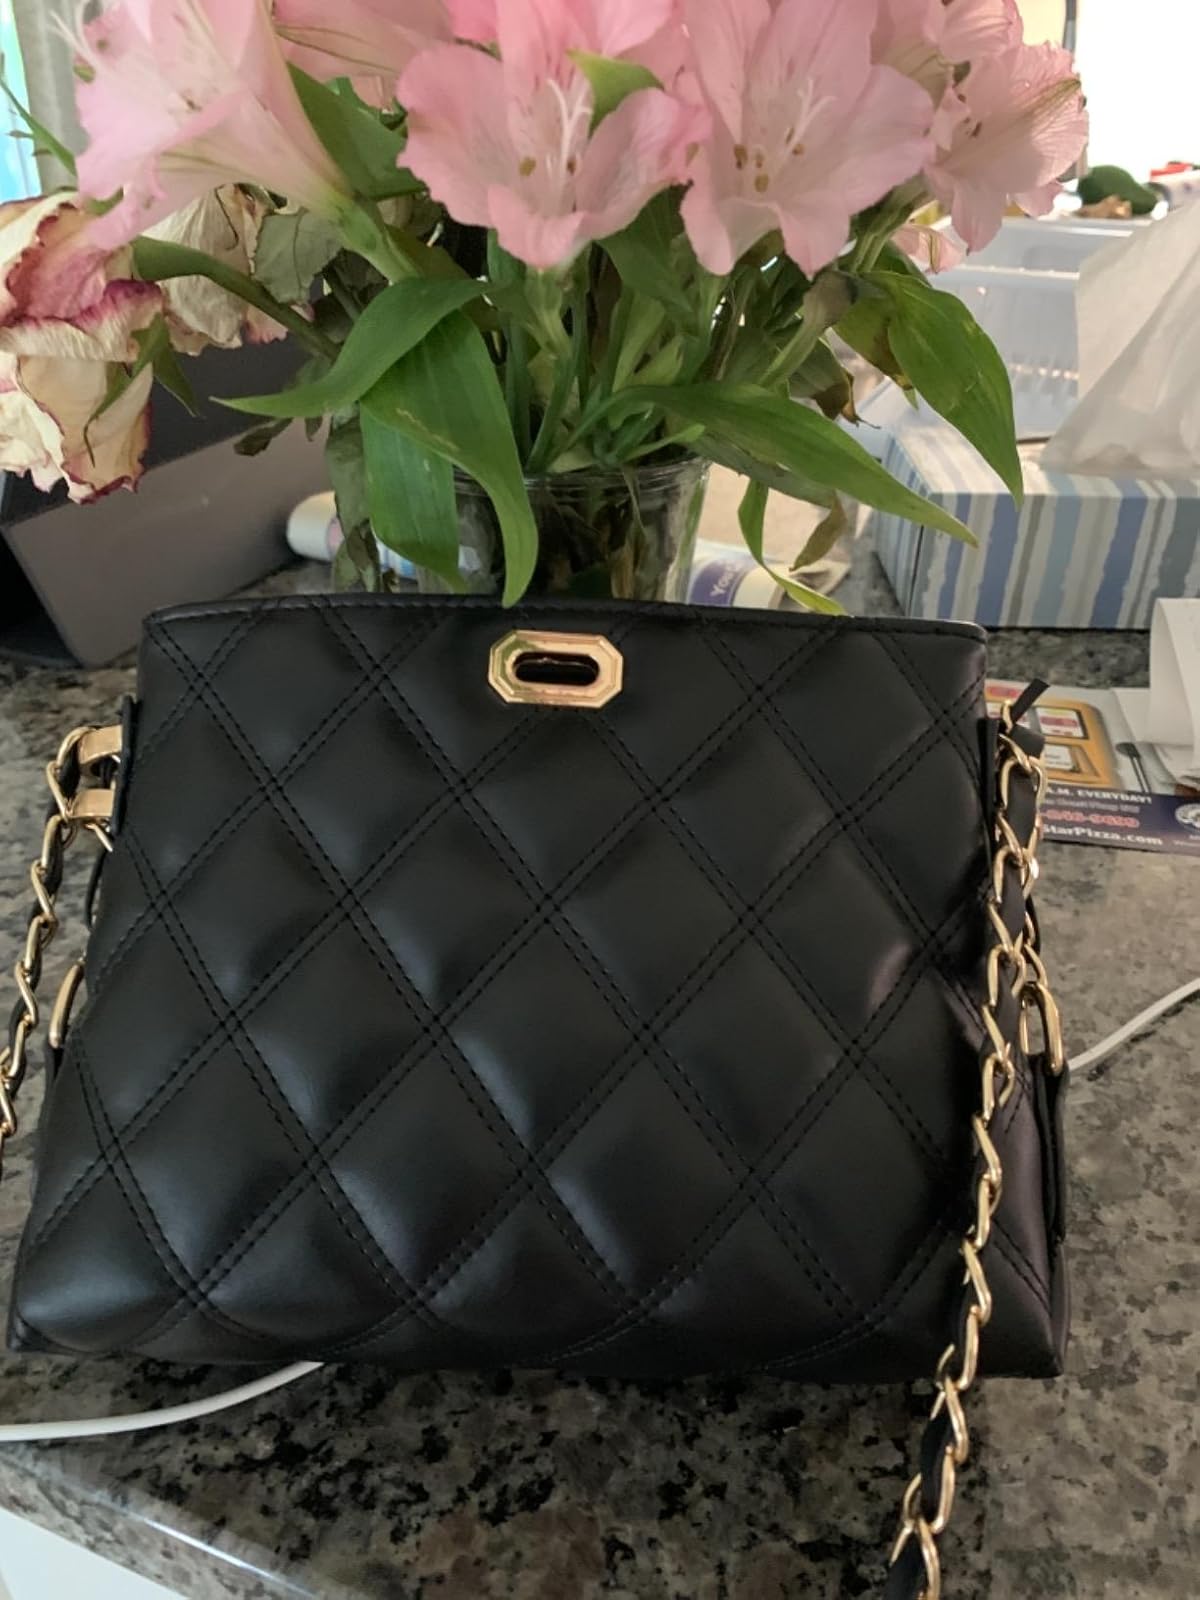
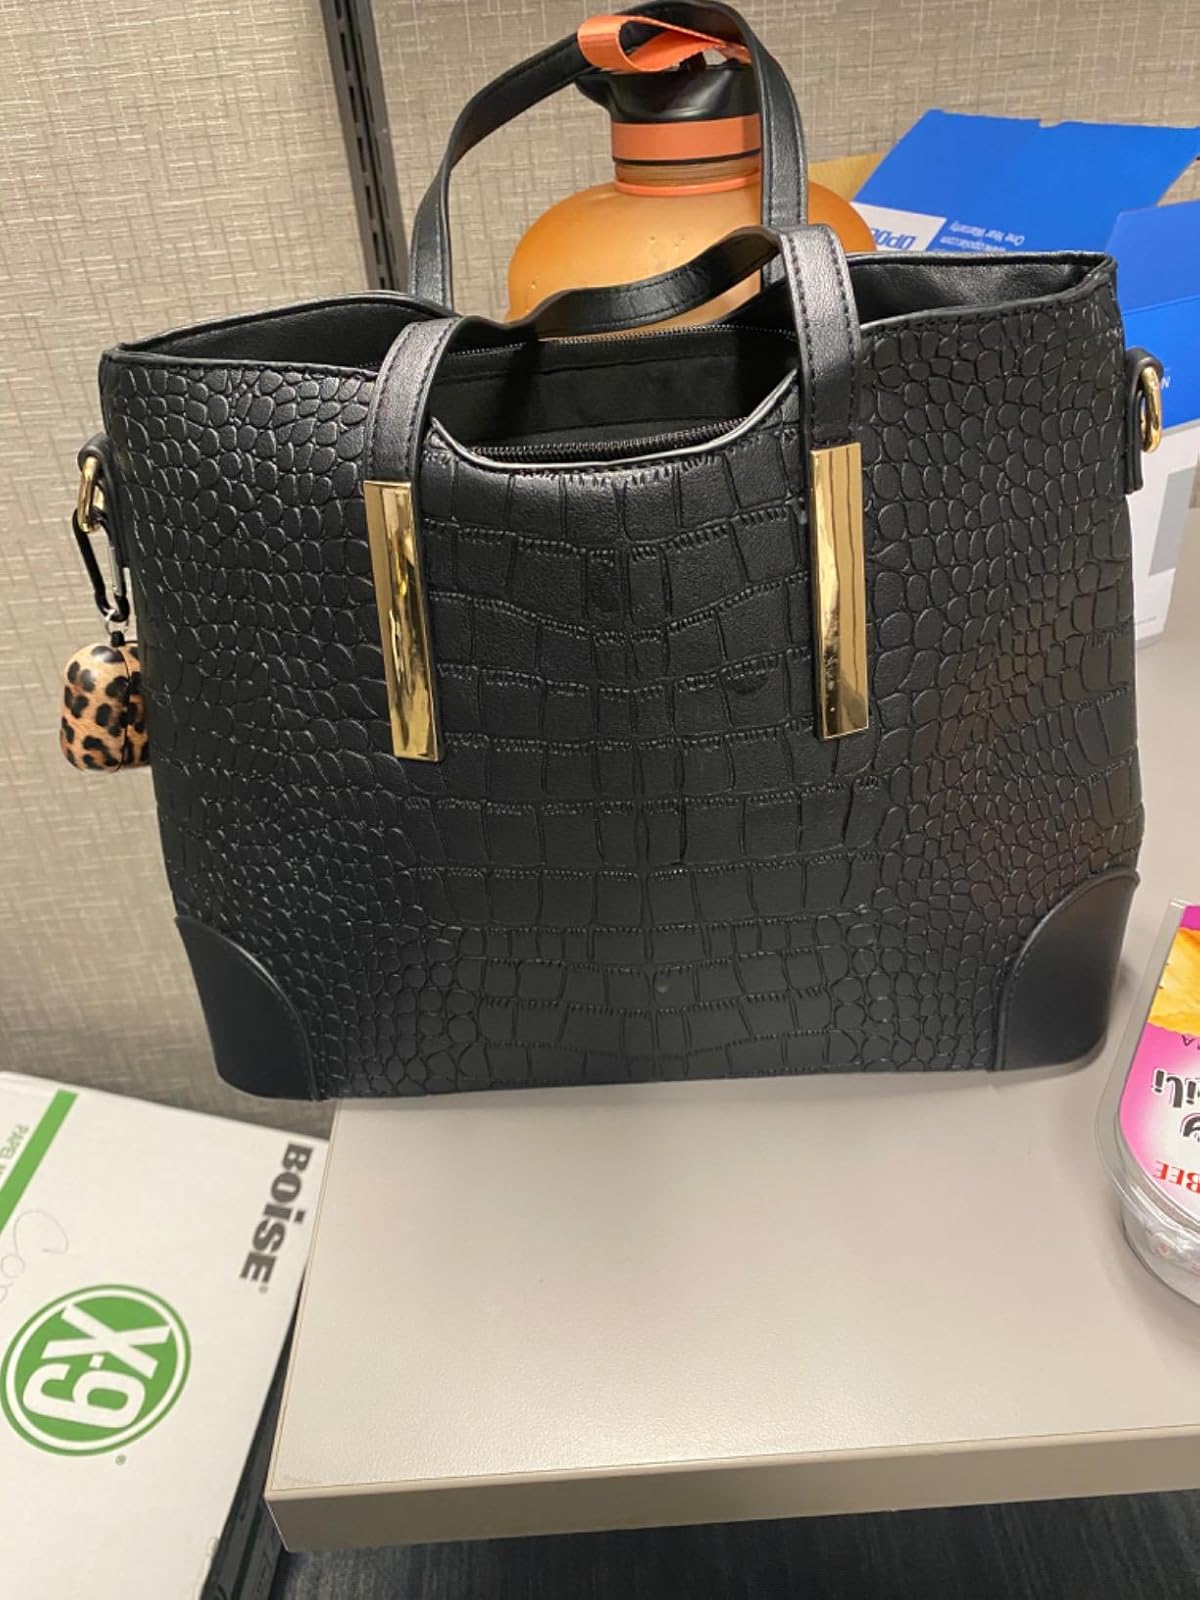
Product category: accessories_handbag
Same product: no